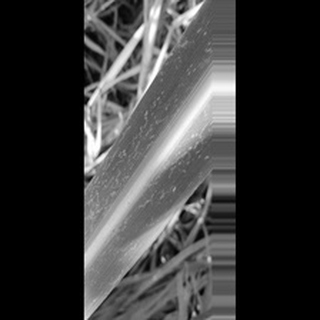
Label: sugarcane_mosaic